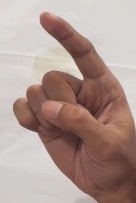
ASL sign: Z